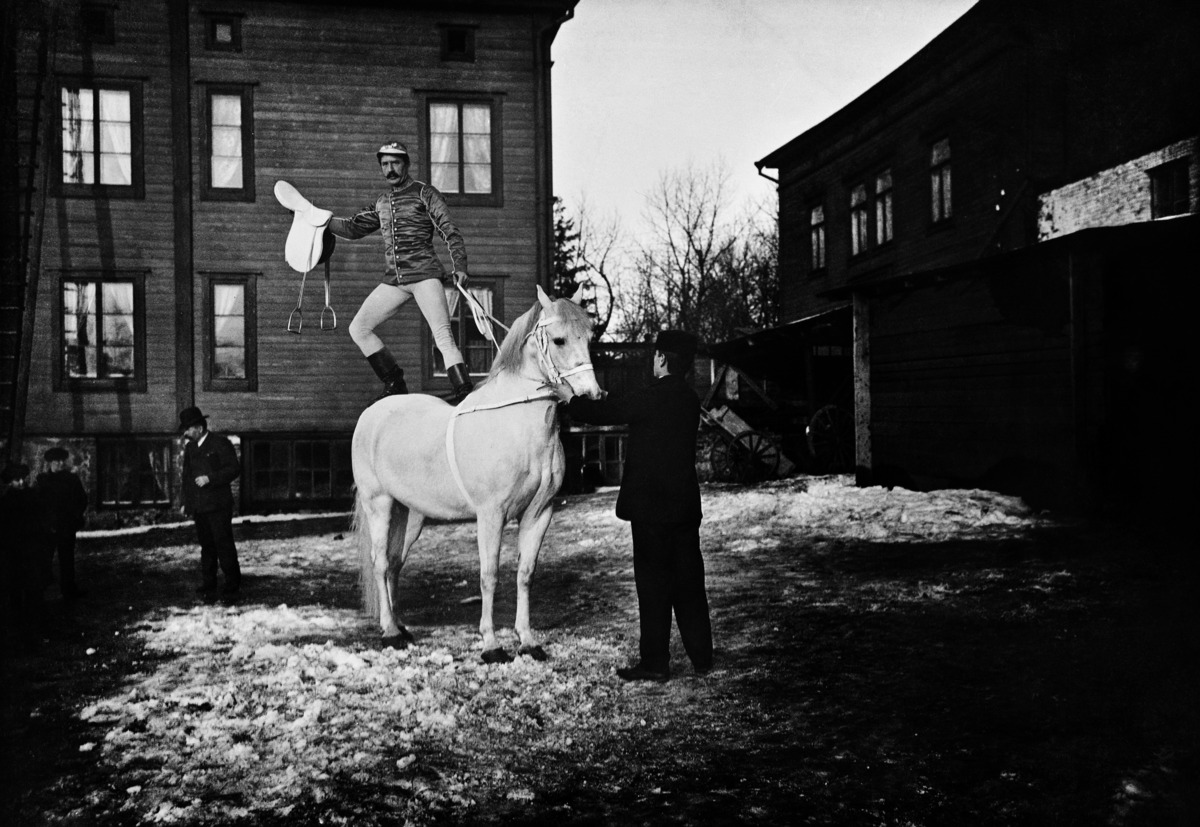
Siltasaaren sirkusmaneesin pihaa
sisällön kuvaus: Siltasaaren sirkusmaneesin pihaa. Sirkus Nouveau Cirquen englantilainen sirkustirehtööri Hubert Cooke vanh. sirkushevosen selässä. Sirkuskatu 2 - 4  ( = Paasivuorenkatu 2 ). Hubert Cooke oli aikansa kuuluisin taitoratsastaja. Vieraili Helsingissä vuosina 1886, 1905 (maaliskuussa) ja 1907 (maaliskuussa). Sirkusmaneesi oli entinen Georg Rieksin tapettitehdas, joka purettiin vuonna 1910 Elannon tavaratalon tieltä. mustavalkoinen
Kuvaaja: mahdollisesti kenraali Babtshenko, valokuvaaja
Ajankohta: kuvausaika 1904 tai 1905
Paikka: Suomi, Uusimaa, Helsinki, Siltasaari Helsinki, Paasivuorenkatu 2
Aiheet: Cooke, Hubert, Nouveau Cirque, esittävät taiteet huvit sirkukset, kotieläimet  ratsuhevoset hevonen, miehet vaatteet näyttämöpuvut, pihat, vuodenajat talvi